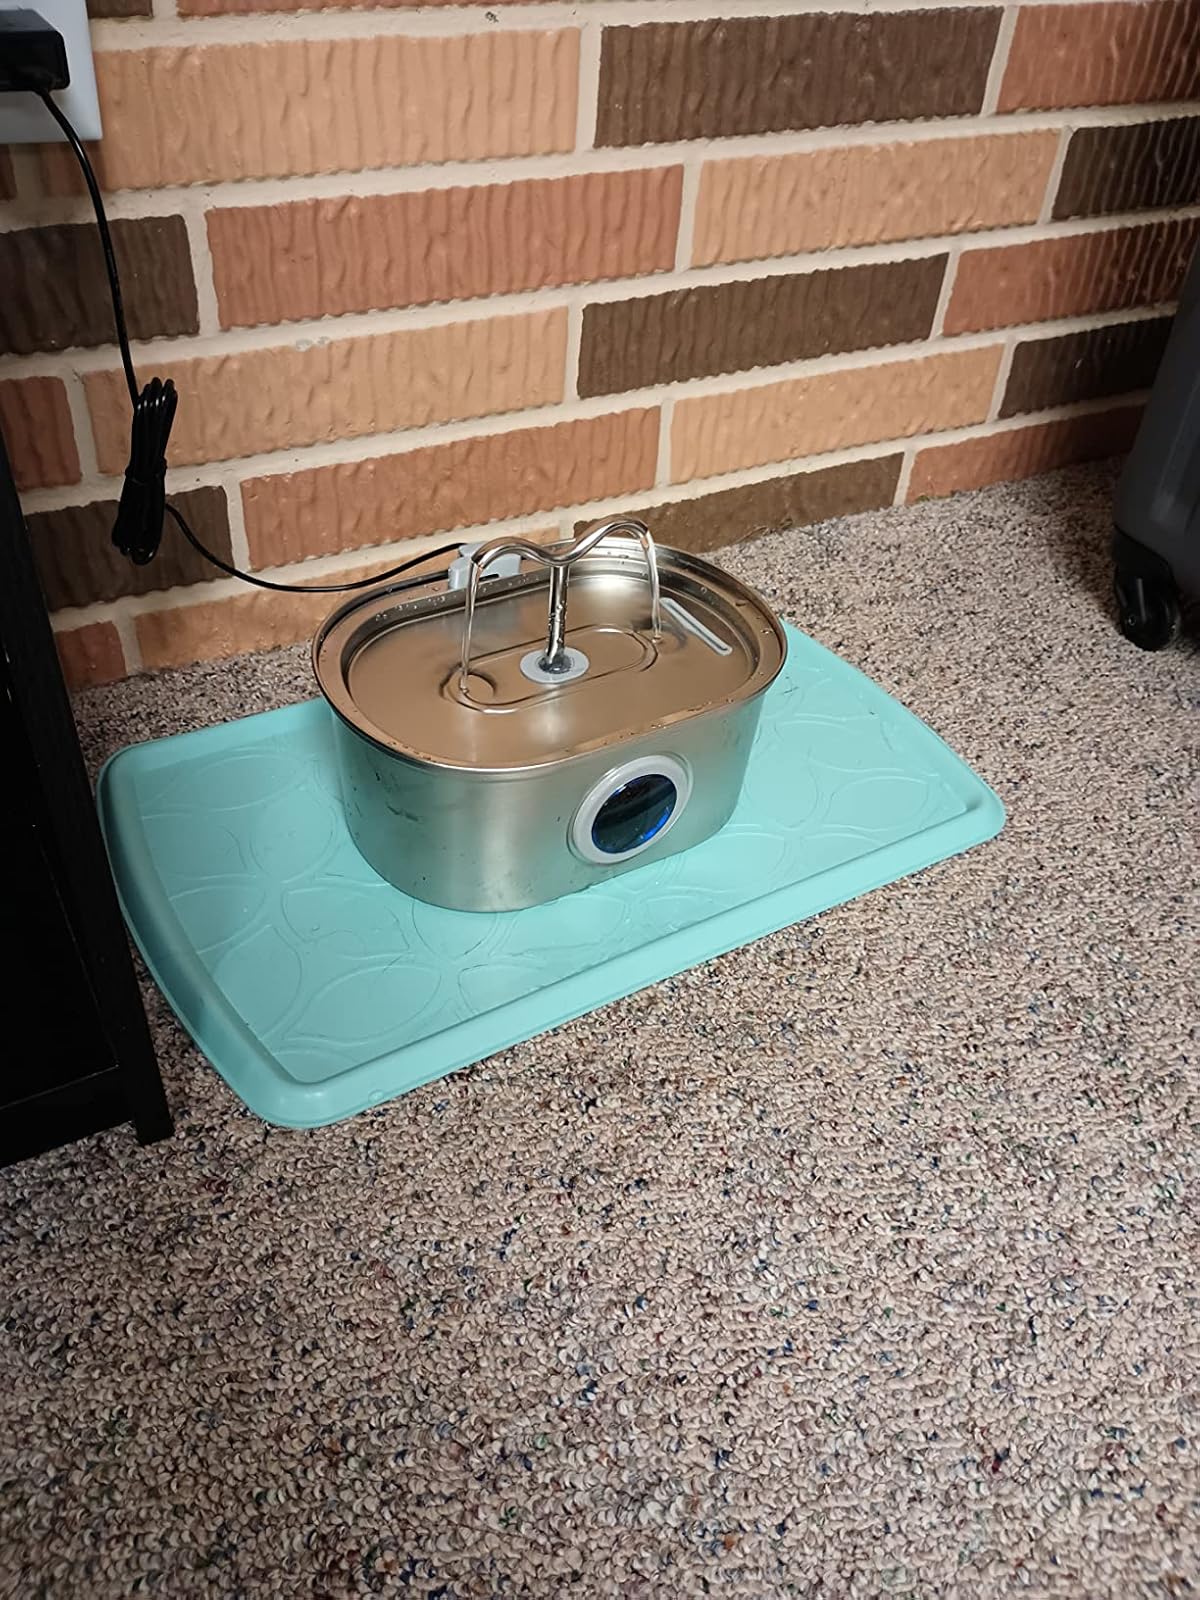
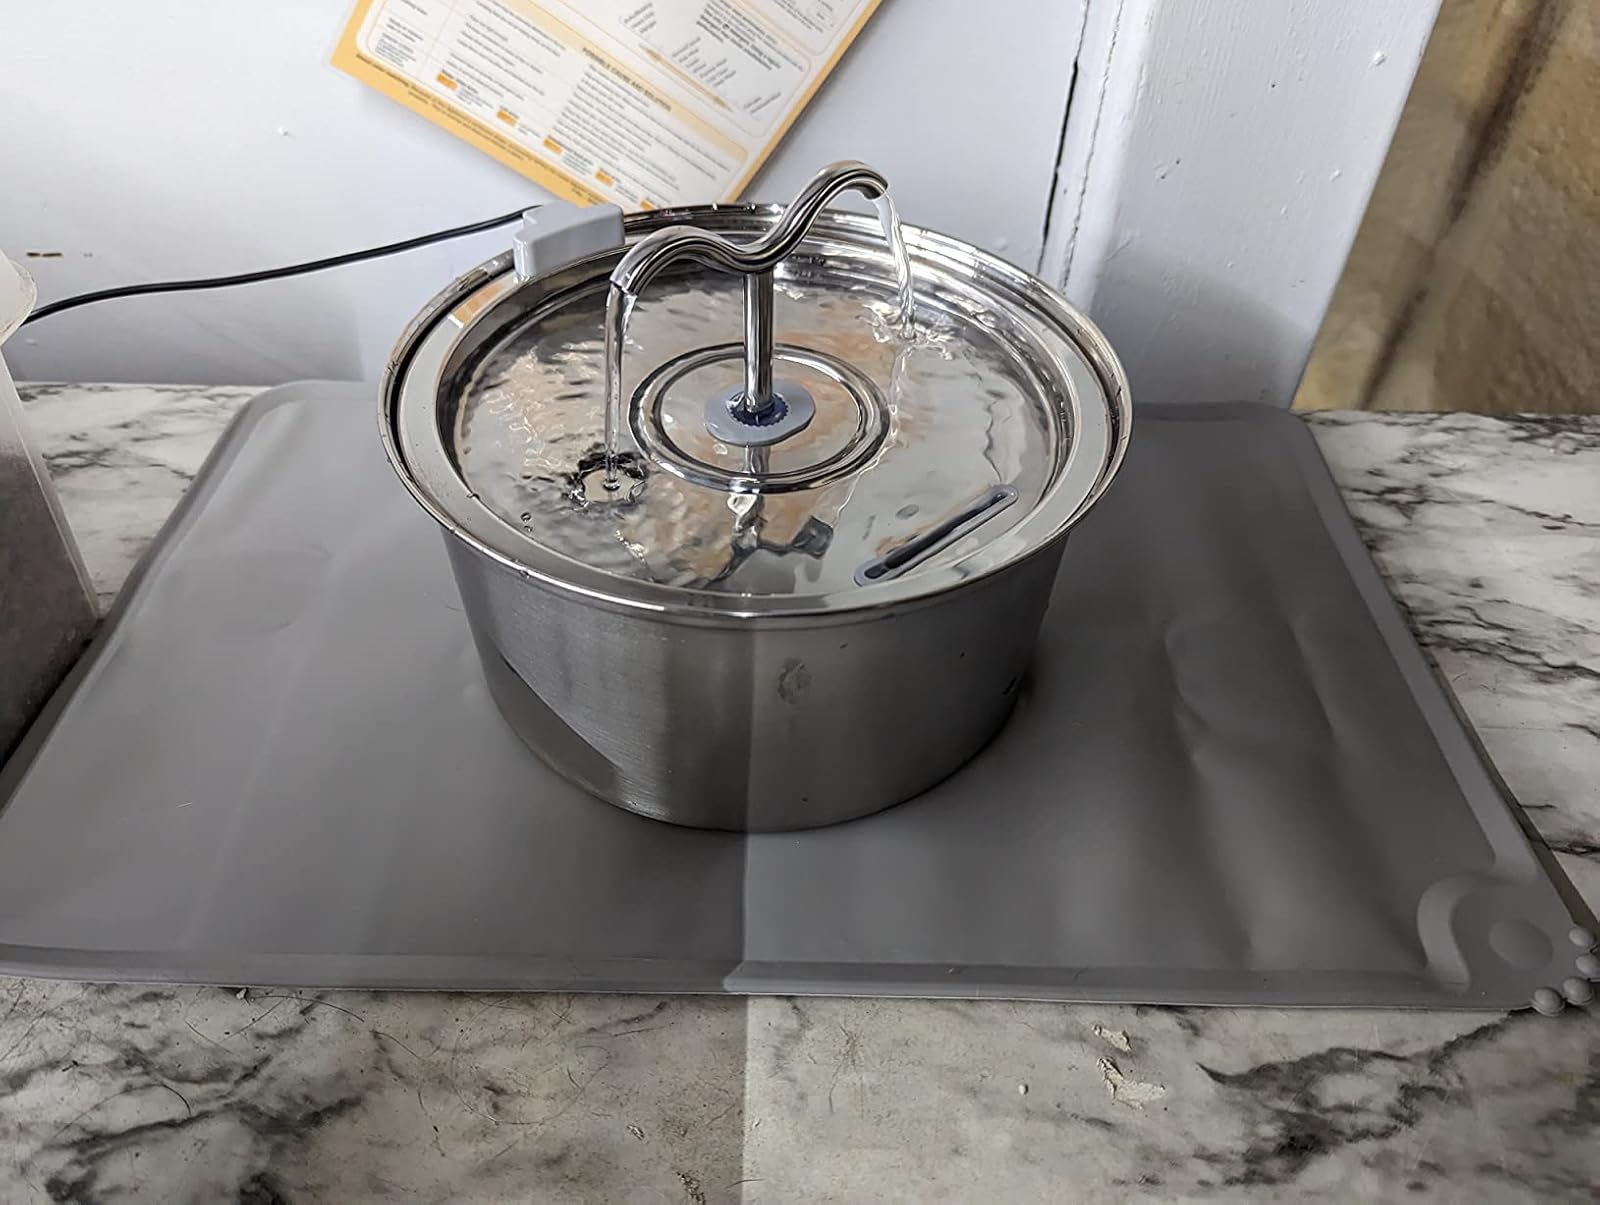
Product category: items_bowl
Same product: no